Hellweg Net

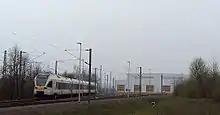
Workshop in Hamm-Heesen and Stadler Flirt of the Eurobahn

The contract for the operation of the Hellweg network was closed on 14 July 2008. It covers a volume of 5.6 million train-km per year and is valid for ten years. The contractors are "Nahverkehrsverbund Paderborn-Höxter" (Paderborn-Höxter local transport, nph), Verkehrsverbund Rhein-Ruhr (Rhine-Ruhr transport association, VRR), "VerkehrsVerbund OstWestfalenLippe" (Ostwestfalen-Lippe transport association, VVOWL), "Zweckverband Ruhr-Lippe" (Ruhr-Lippe purpose association, ZRL) and "Zweckverband SPNV Münsterland" (Münsterland public transport association, ZVM) as public transport authorities and Eurobahn as operator.